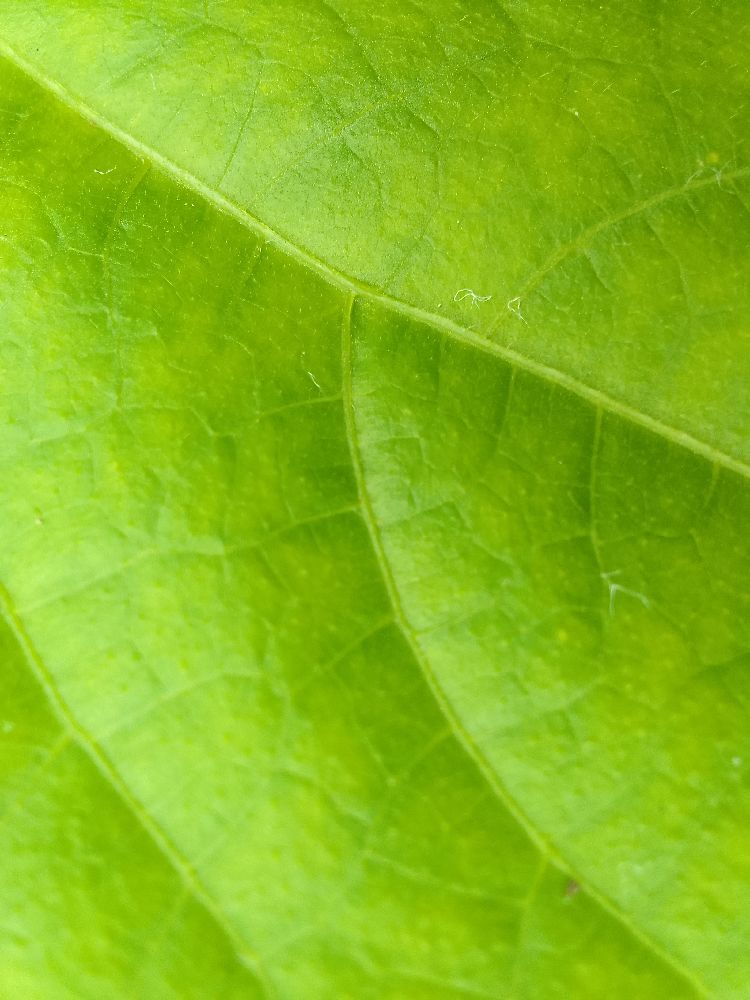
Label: healthy